Richard Sherman (American football)

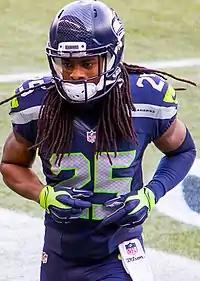
Sherman with the Seahawks in 2015.

The Seattle Seahawks' new defensive coordinator Kris Richard retained Sherman as the No. 1 starting cornerback on the depth chart in 2015, along with Cary Williams. Sherman was voted to the 2016 Pro Bowl, marking his third consecutive selection. He started all 16 games in 2015 and recorded 50 combined tackles (33 solo), 14 pass deflections, and two interceptions. Pro Football Focus gave Sherman an overall grade of 86.7 in 2015. The Seattle Seahawks finished second in the NFC West with a 10–6 record and earned a Wild Card berth. They reached the NFC before losing 31–24 at the Carolina Panthers. He was ranked 20th by his fellow players on the NFL Top 100 Players of 2016.